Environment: real
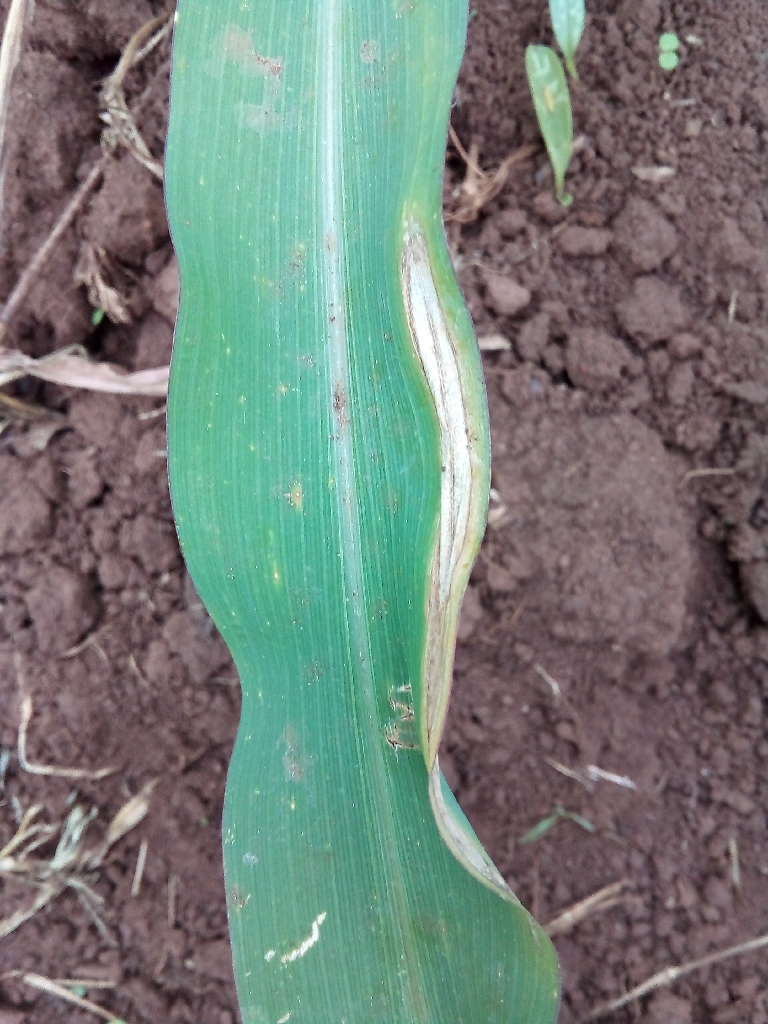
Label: northern_corn_leaf_blight